Natimuk

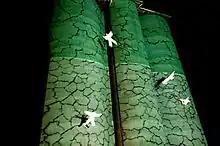
One of the events at the Nati Frinj

There are many small wetlands in the district, and the town lies close to the Natimuk-Douglas Wetlands Important Bird Area, so identified by BirdLife International because of its importance for a variety of waterbirds.